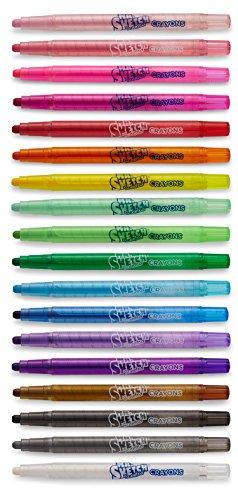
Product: Mr. Sketch 1951331 Scented Twistable Crayons, Assorted Colors, 18-Count
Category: Arts, Crafts & Sewing | Painting, Drawing & Art Supplies | Drawing | Drawing Media | Crayons
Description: Exciting array of 18 bold scents and colors help spark creativity.
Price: $7.20
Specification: ASIN:B019QBOT1O|ShippingWeight:7.2ounces(Viewshippingratesandpolicies)|DateFirstAvailable:January16,2016